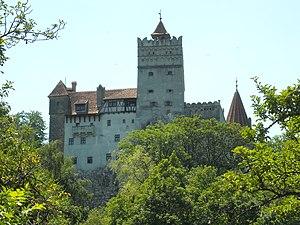
Le vampire est un type de revenant qui fait partie des grandes créatures légendaires issues des mythologies où se combinent de diverses manières l'inquiétude de l'au-delà et le mystère du sang. Suivant différents folklores et selon la superstition la plus courante, ce mort-vivant se nourrit du sang des vivants afin d’en tirer sa force vitale, ses victimes devenant parfois des vampires après leur mort. La légende du vampire puise ses origines dans des traditions mythologiques anciennes et diverses, elle se retrouve dans toutes sortes de cultures à travers le monde.